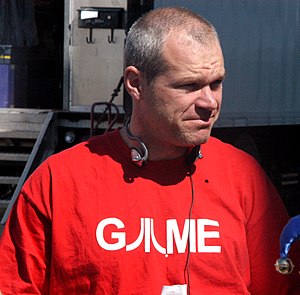
Den 29. Razzie-Uddeling
Uwe Boll vandt prisen for «værste instrukt'r», samt at han blev valgt ud af juryen til at vinde den første «værste karrierevalg»-prisen siden 1987
Den 29. Razzie-uddeling blev afholdt 21. februar 2009 på Barnsdall Gallery Theatre i Hollywood i Californien, og var en markering af de værste filme fra 2008. Nomineringerne blev afsløret 21. januar, en dag før nomineringerne til den 81. Oscar-uddeling blev avsløret. Som traditionen for Razzie-uddelingen er, blev også ceremonien afholdt èn dag før Oscar-ceremonien fandt sted.